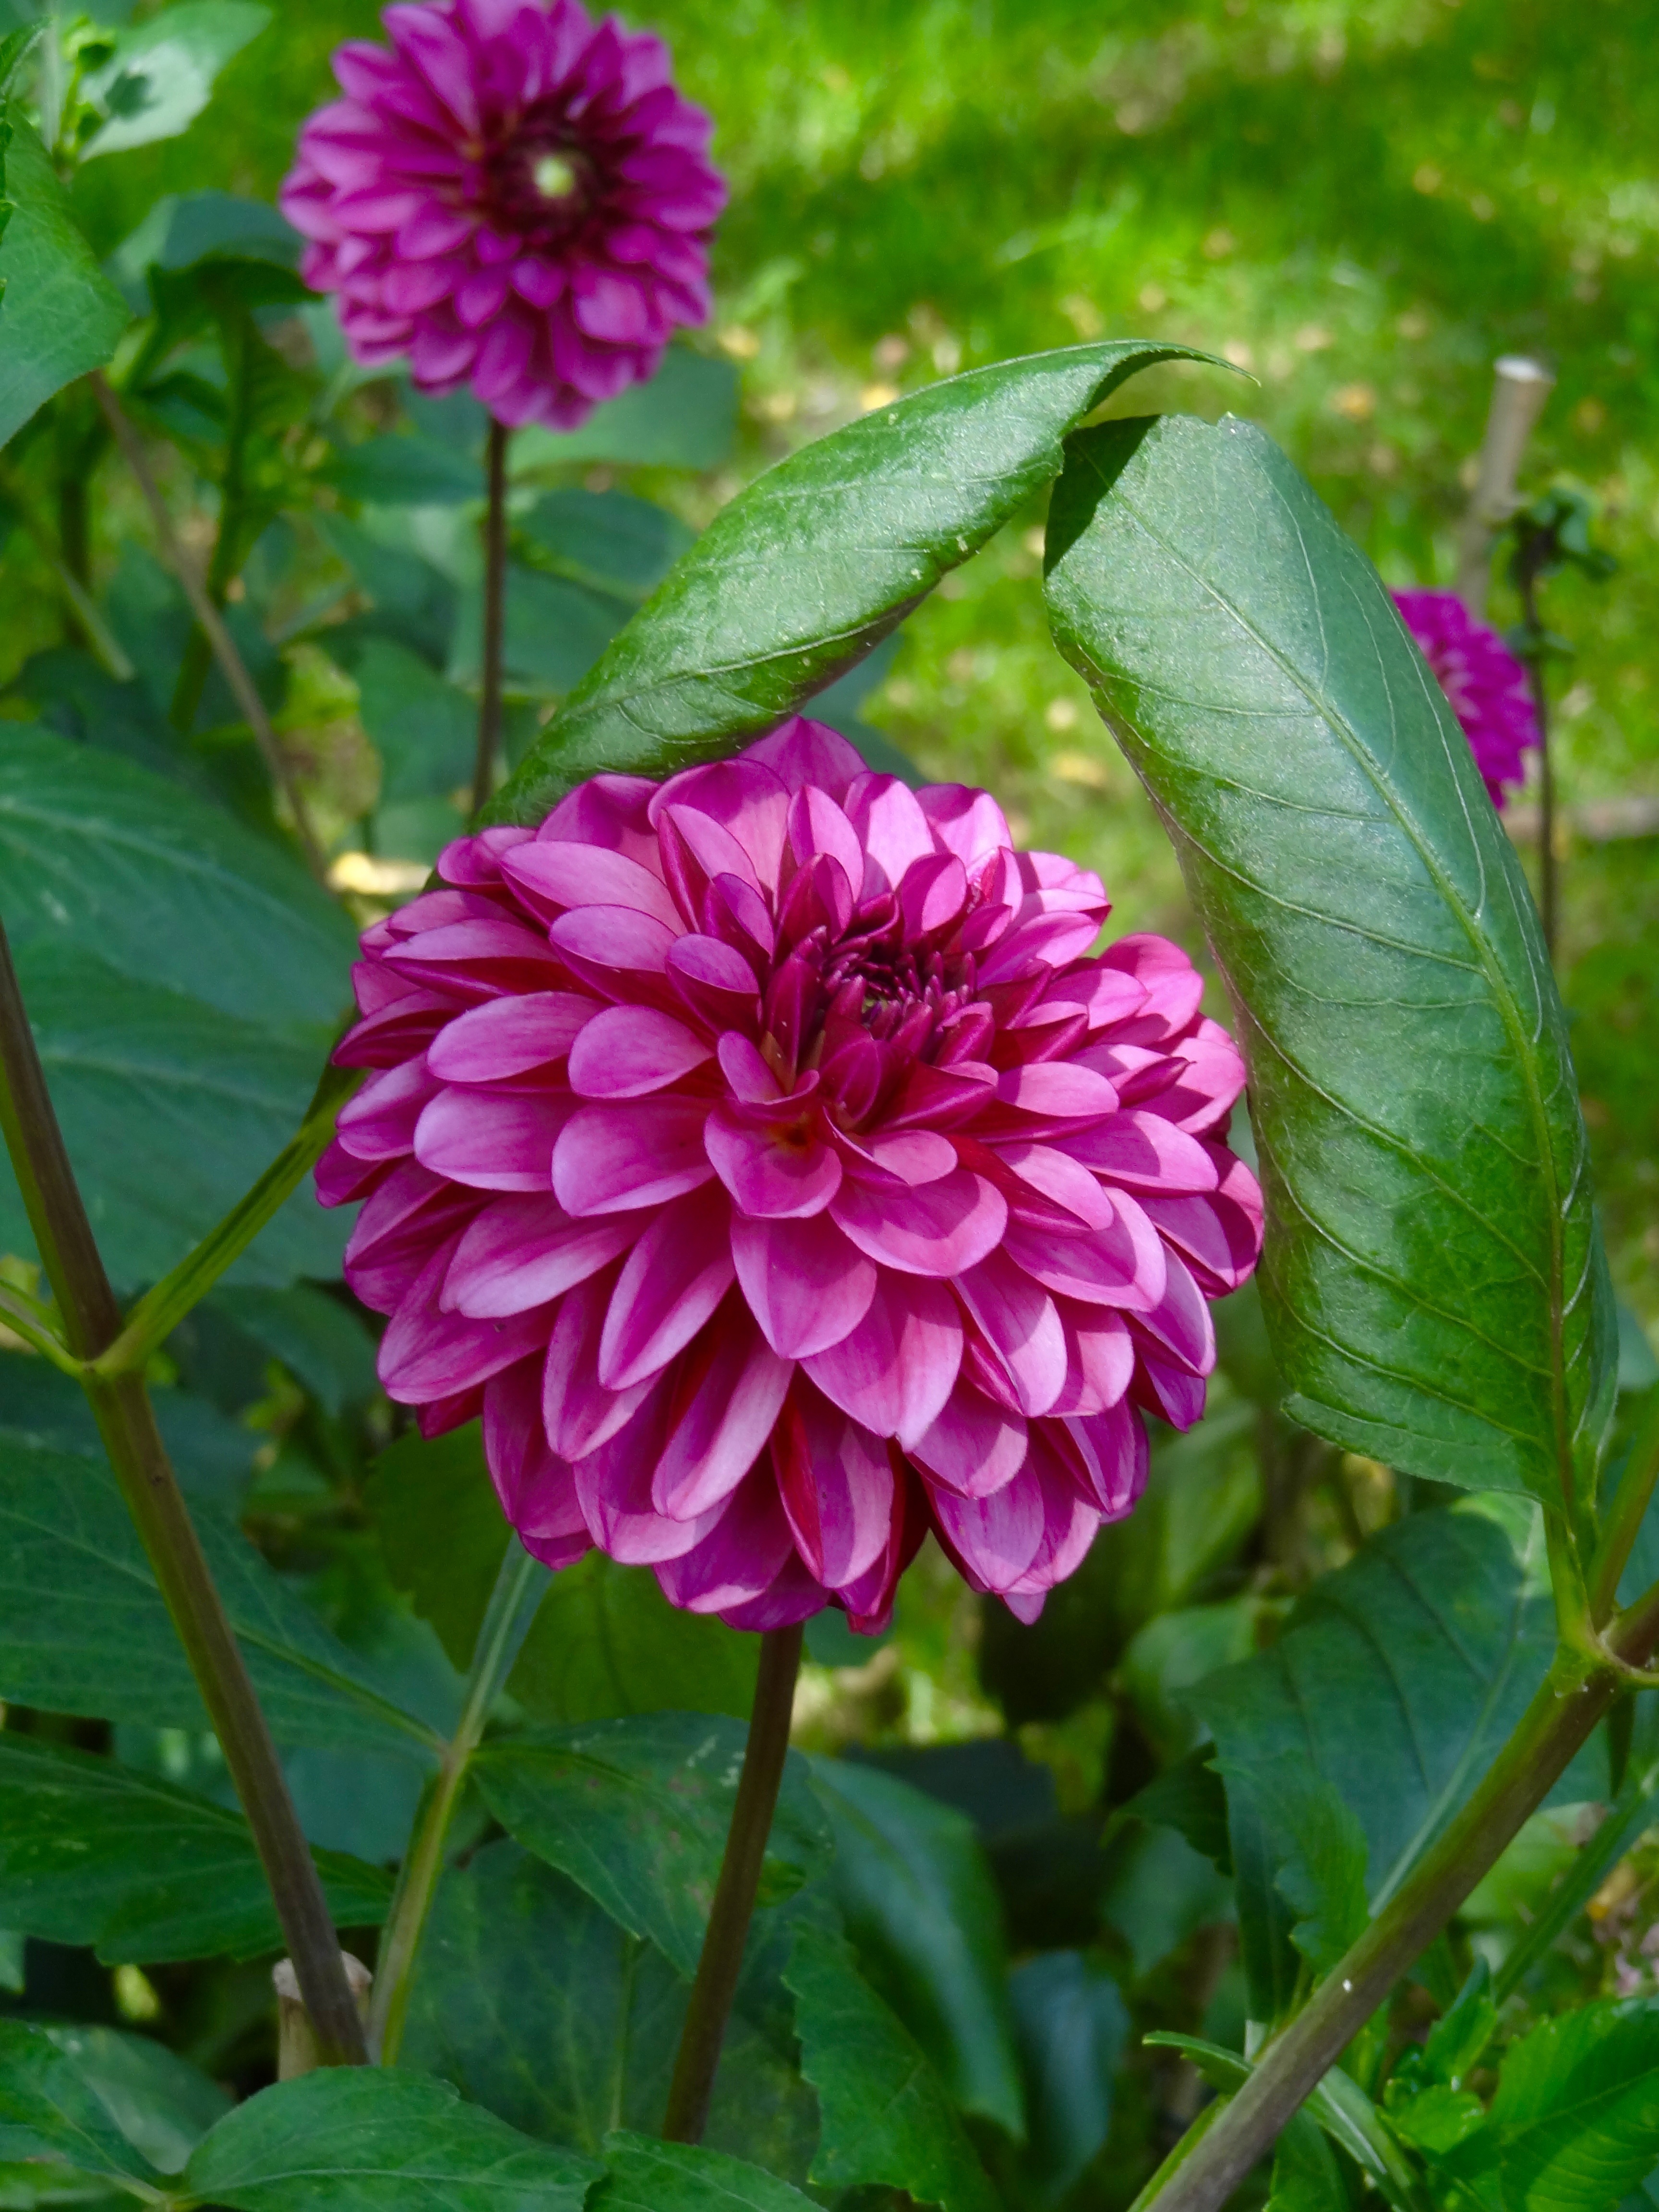
plant, flower, petal, botany, flora, flowers, dahlia, flowering plant, daisy family, annual plant, land plant